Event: Nepal Earthquake
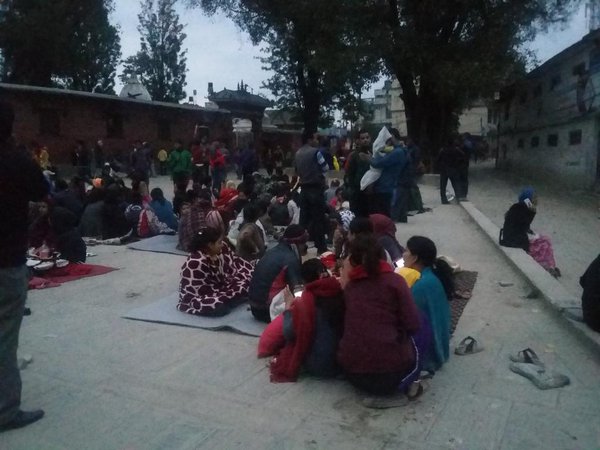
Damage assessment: no_damage